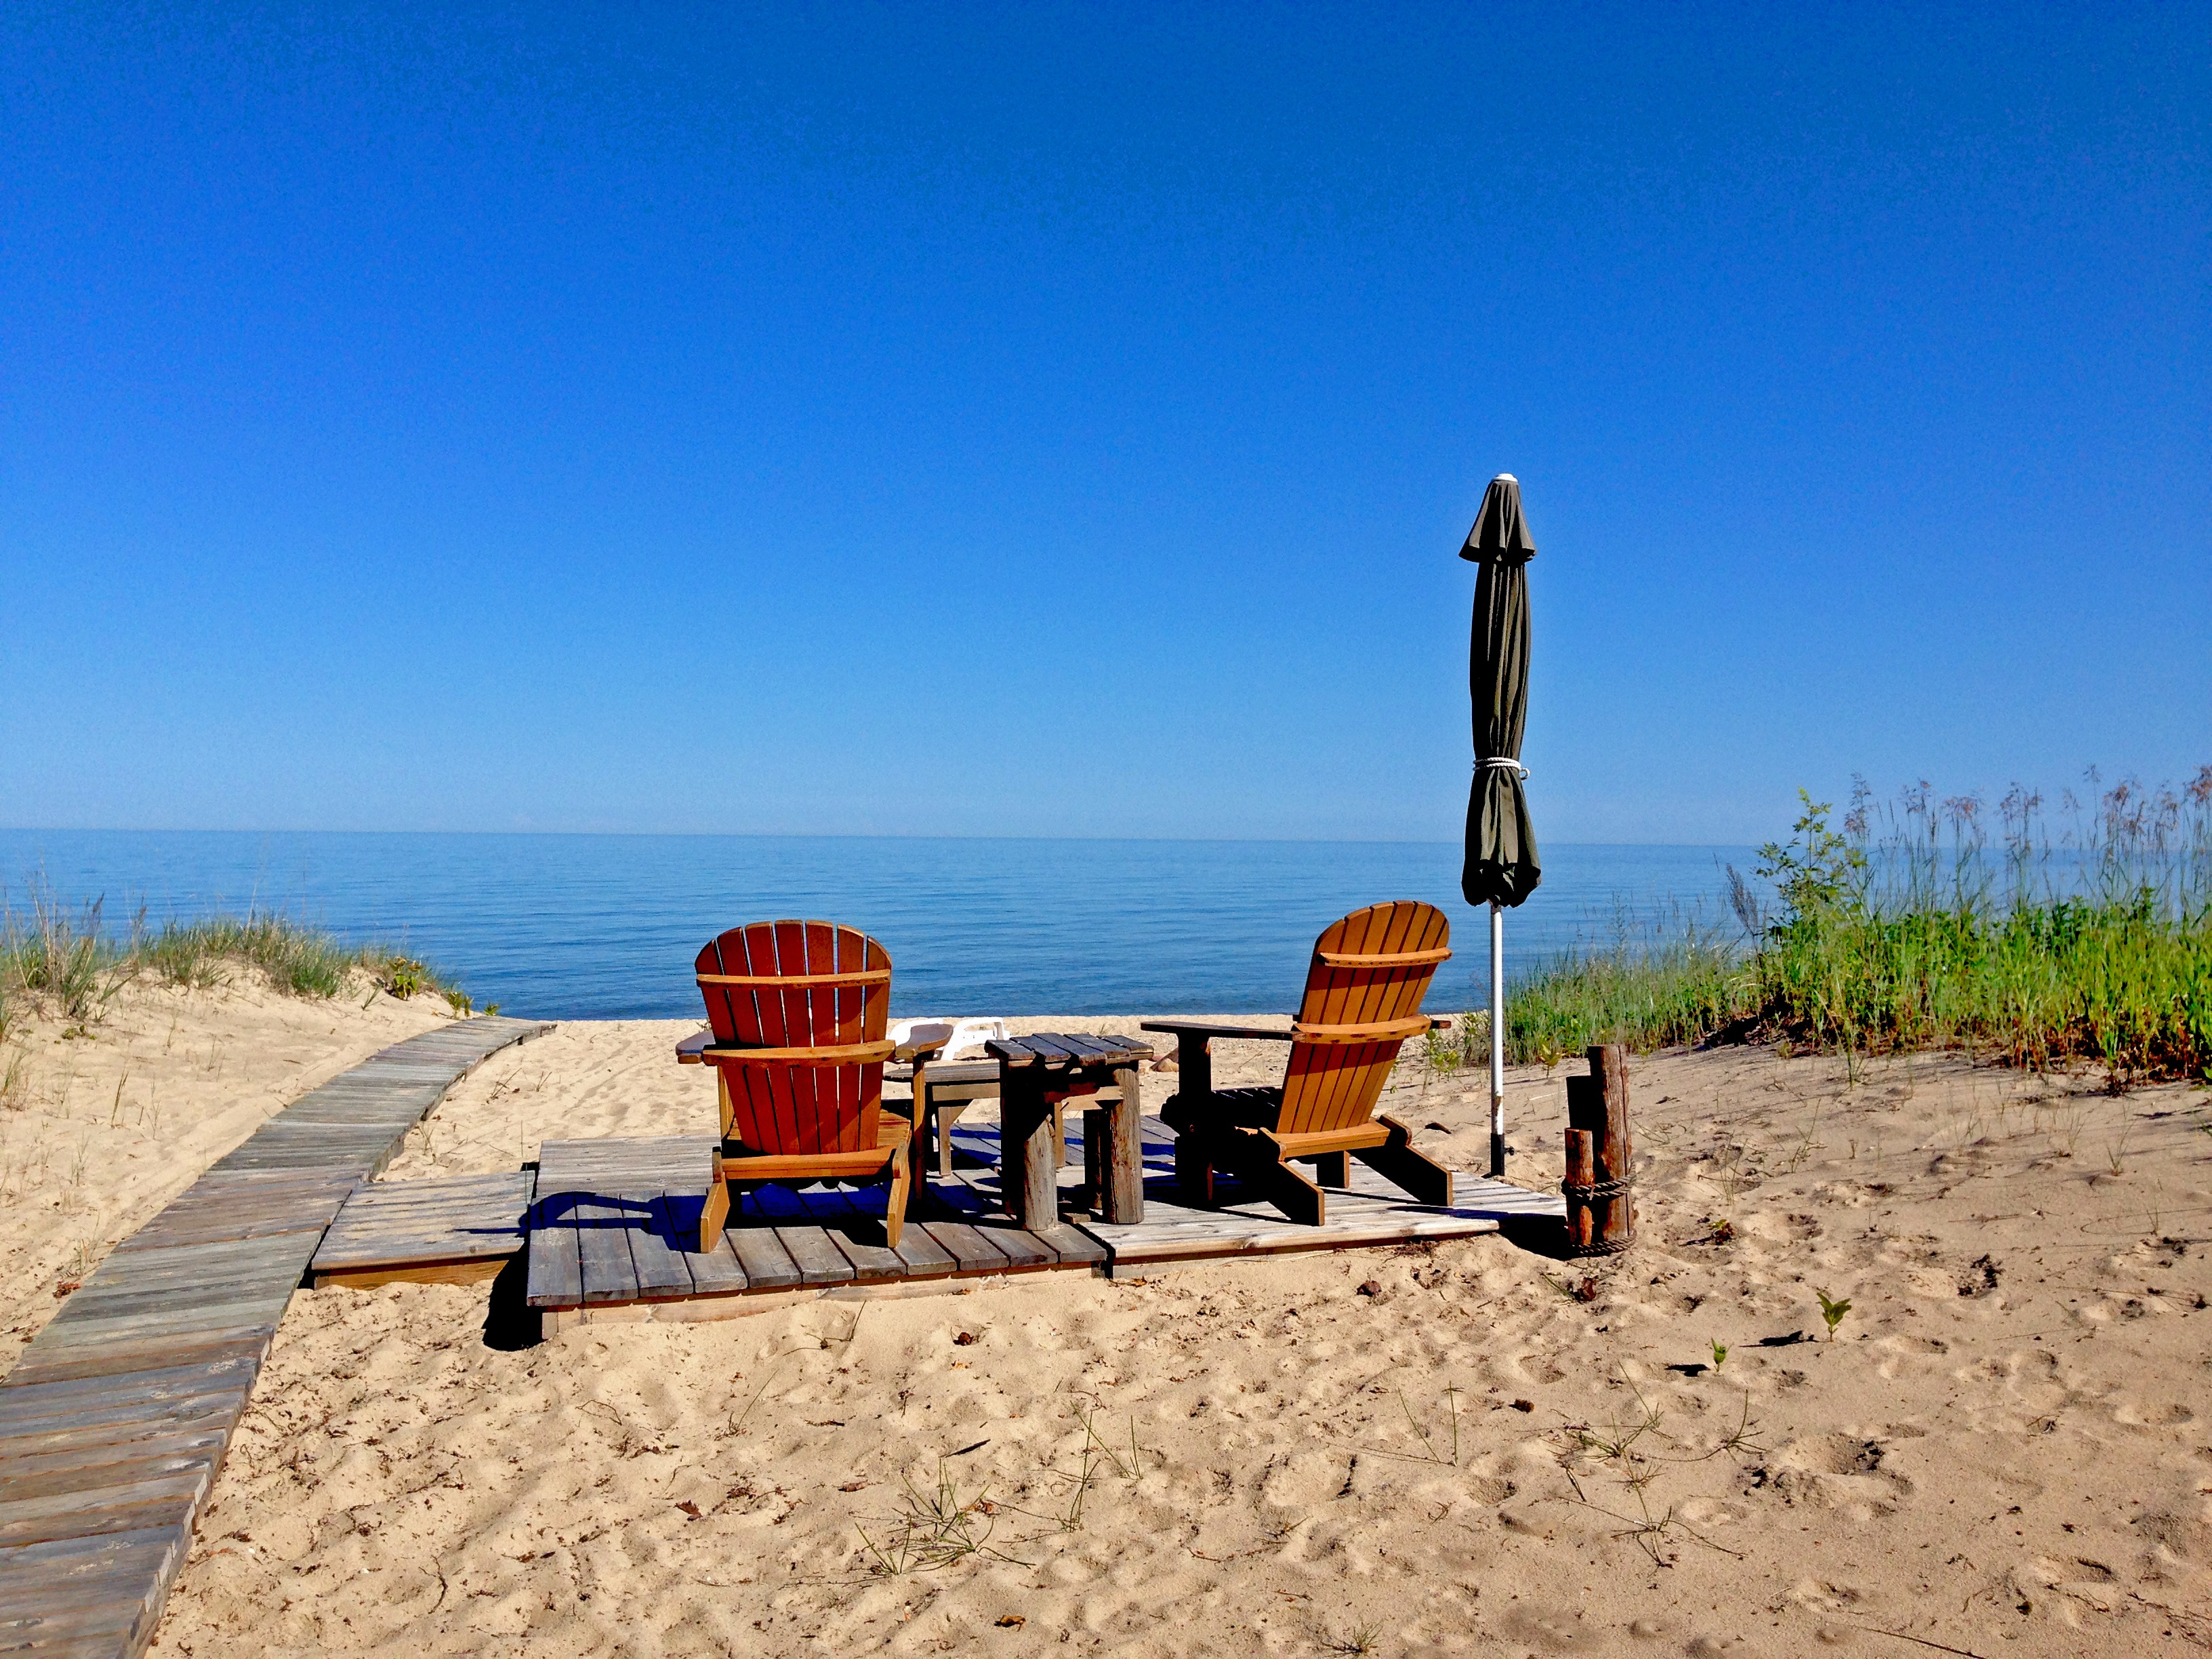
beach, landscape, sea, coast, sand, boardwalk, shore, summer, vehicle, peaceful, soil, michigan, blue skies, beach chairs, natural environment, lake huron